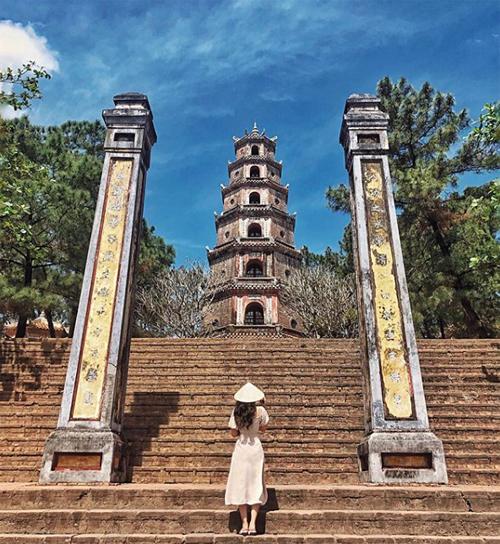
cô gái đang đứng ở dưới chân đường lên một toà tháp